Lacquer

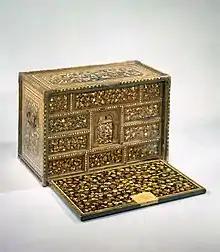
A maki-e and mother-of-pearl inlay cabinet that was exported from Japan to Europe in the 16th century.

Lacquer sheen is a measurement of the shine for a given lacquer. Different manufacturers have their own names and standards for their sheen. The most common names from least shiny to most shiny are: flat, matte, eggshell, satin, semi-gloss, and gloss (high).